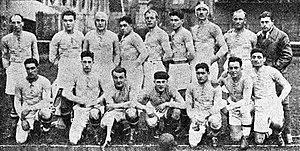
Le Club Athlétique Bèglais, en février 1930.
L' Union Bordeaux Bègles ou UBB est un club de rugby à XV français, né de la fusion en 2006 du Stade bordelais université club et du Club athlétique béglais et basé à Bègles dans la banlieue sud de Bordeaux en Gironde. Le club qui évolue actuellement en Top 14, fut appelé dans un premier temps Union Stade bordelais-CA Bordeaux Bègles Gironde. L'équipe première est entraînée par Christophe Urios. Le club joue à domicile au stade Chaban-Delmas de Bordeaux et son centre d'entraînement se situe au stade André-Moga de Bègles.
Le Club athlétique Bordeaux Bègles Gironde est un club basé à Bègles, dans la banlieue de Bordeaux. L'équipe première de sa section rugby à XV a fusionné avec celle du Stade Bordelais Université Club pour fonder l'Union Bordeaux Bègles en mars 2006. Le club conserve ses équipes de jeunes jusqu'aux juniors.